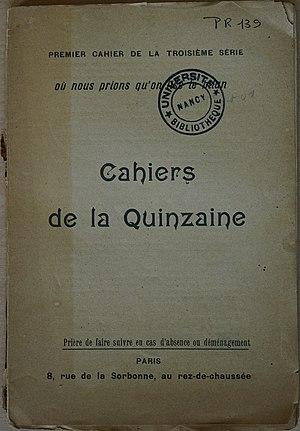
Cahiers de la Quinzaine Série 3, cahier 1.
Les Cahiers de la Quinzaine est une revue bimensuelle française aujourd'hui disparue, fondée et dirigée par Charles Péguy ; sa périodicité, malgré leur titre, fut irrégulière ; les œuvres et les articles qui y furent publiés suivaient une inspiration dreyfusarde. Ces cahiers offraient aux lecteurs tantôt des textes formant dossier sur les problèmes du temps : congrès socialistes, affaire Dreyfus, Universités populaires, séparation de l’Église et de l’État ; tantôt, un cahier était entièrement constitué par une œuvre d'un des auteurs que Péguy découvrit et lança, comme les frères Tharaud, André Suarès, Julien Benda ou Romain Rolland.